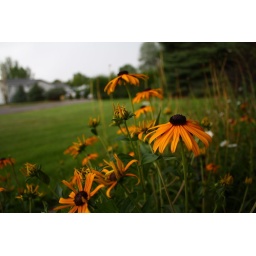
Flowers in the front flower bed